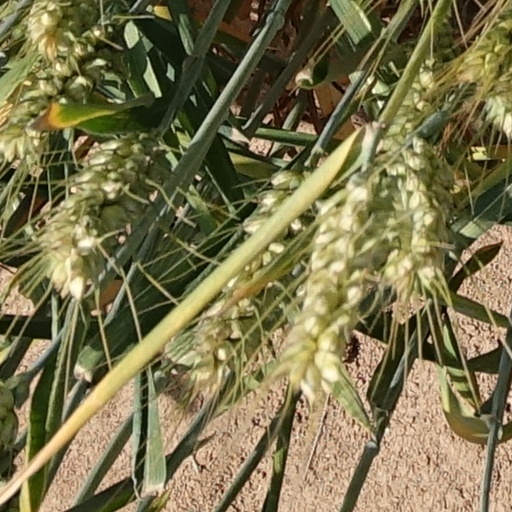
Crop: wheat